Norfolk Air

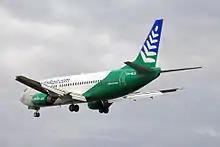
Norfolk Air Boeing 737-300 landing at Sydney Airport from Norfolk Island

In April 2009 OzJet announced its decision to terminate charter services on behalf of Norfolk Air with immediate effect. Subsequently, Norfolk Air announced that Our Airline would begin operating all Norfolk Air services ahead of the changeover already planned for May 2009.